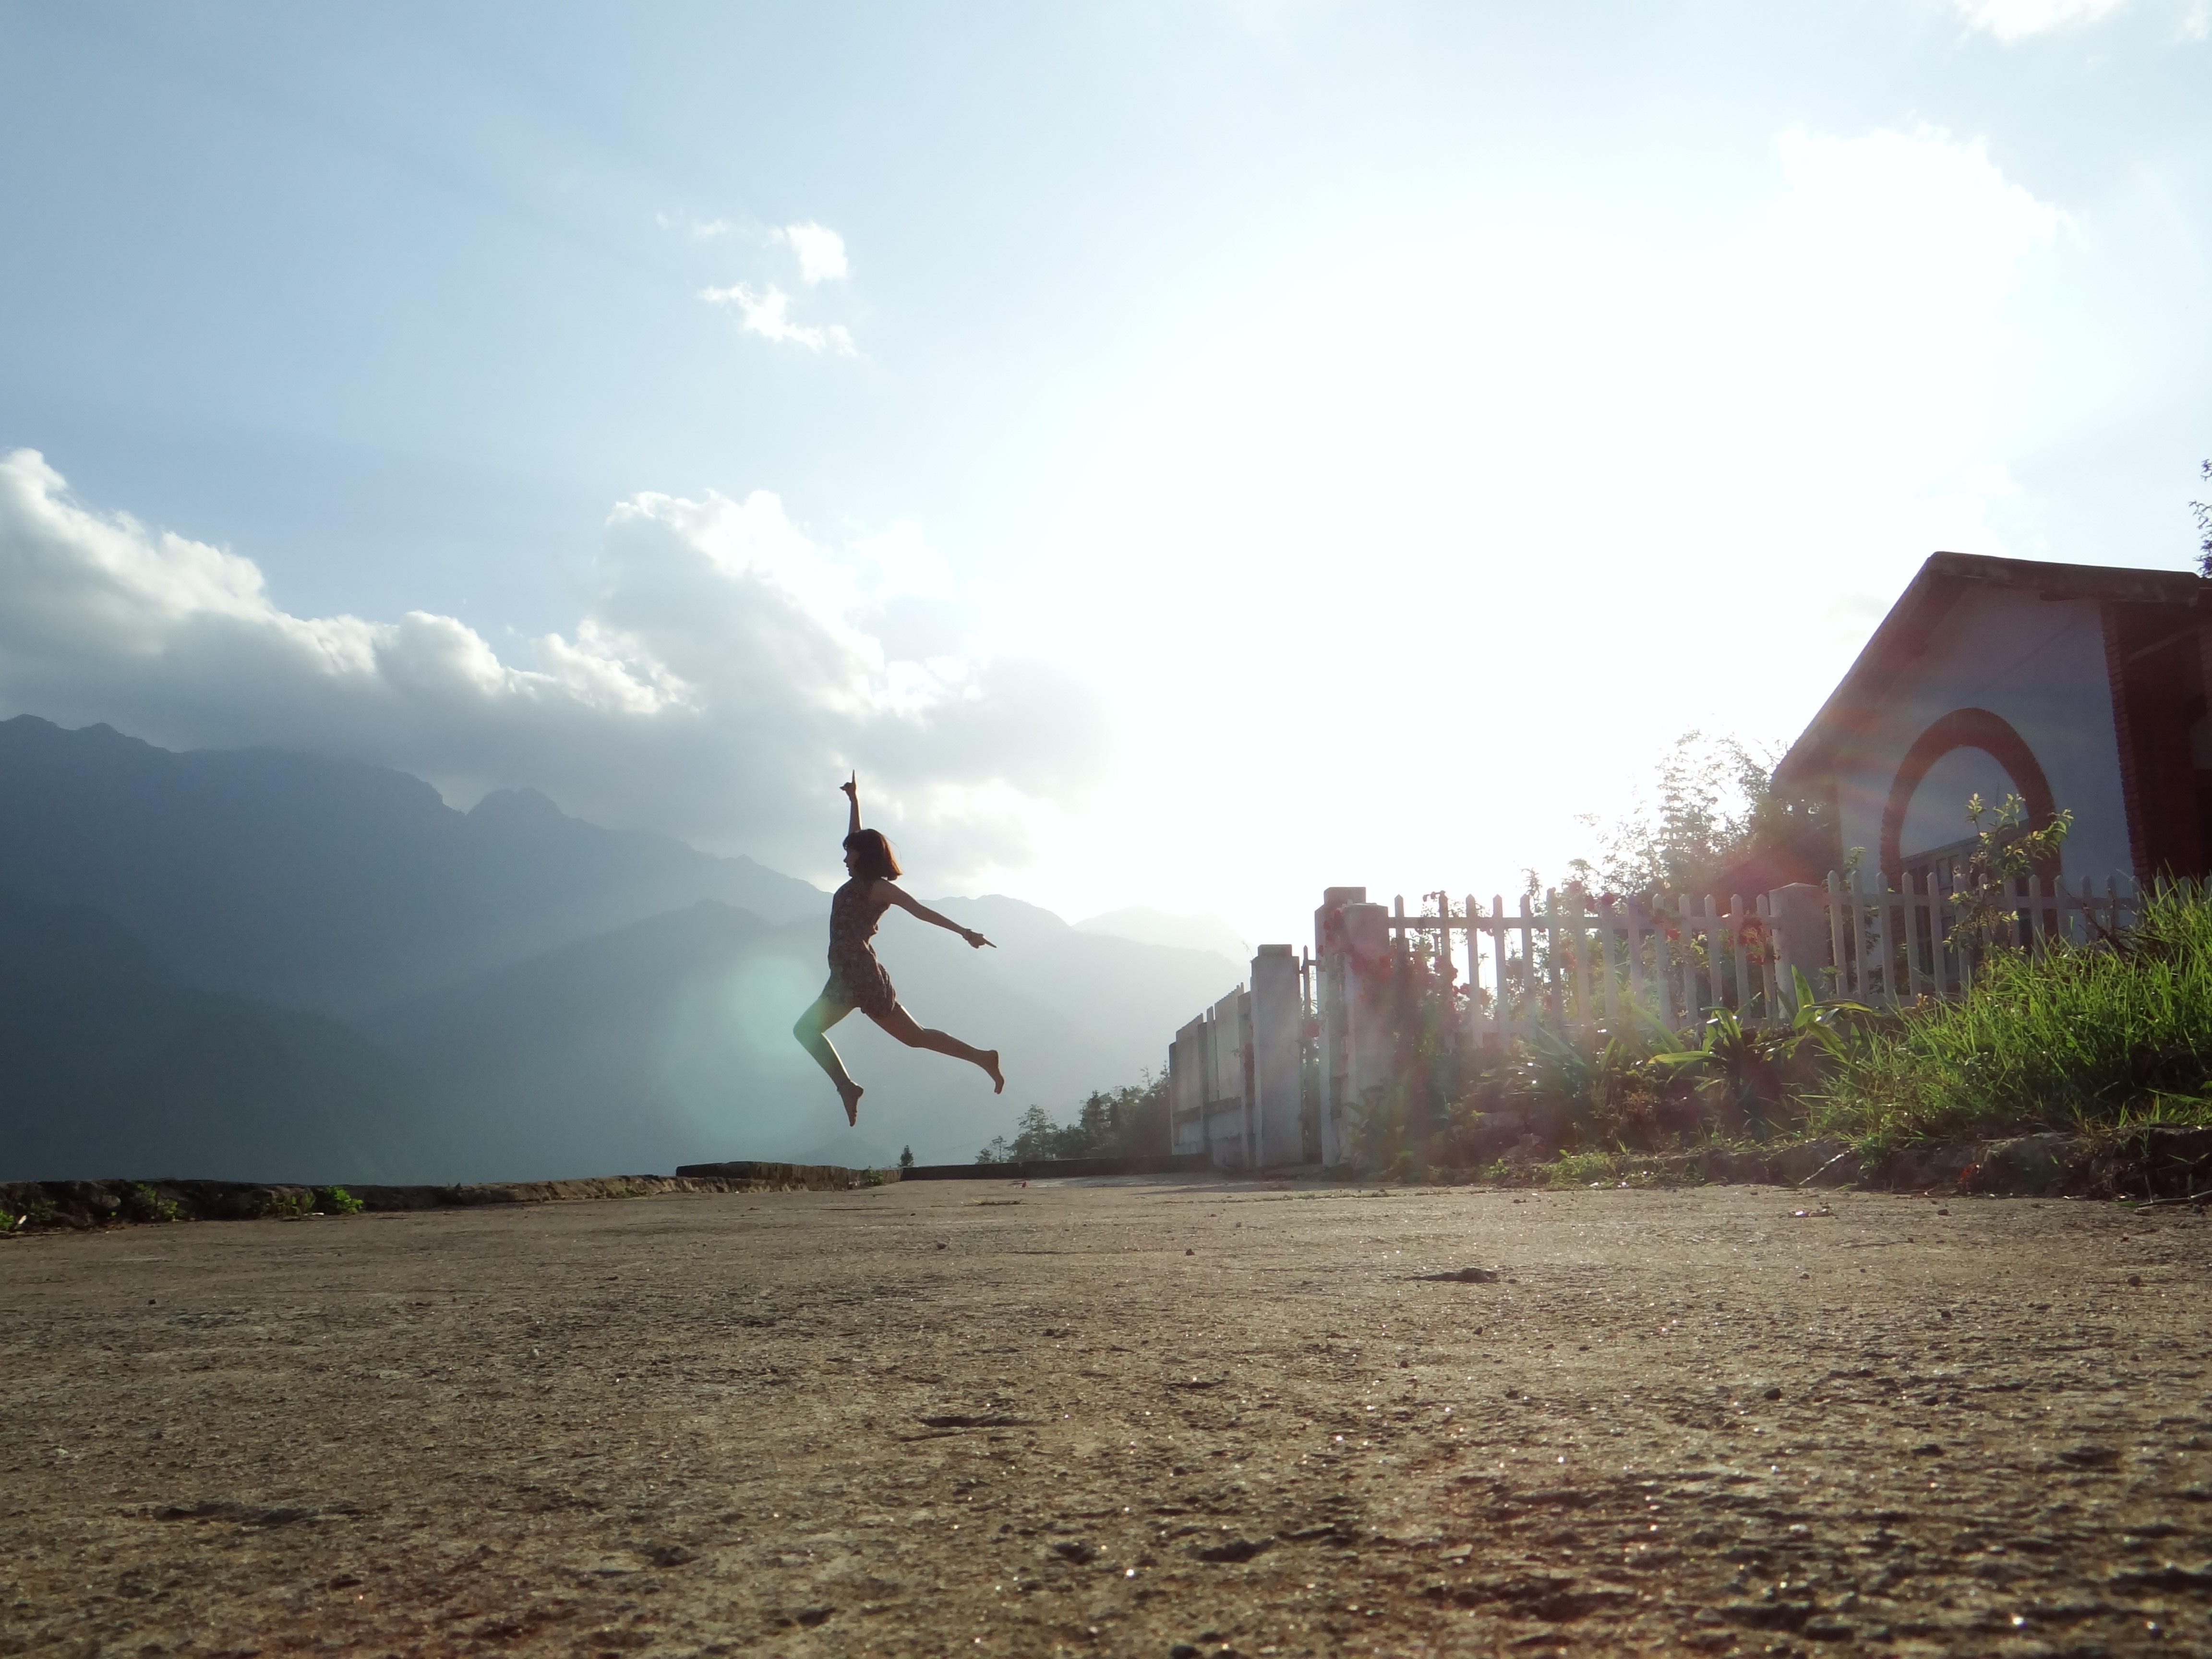
beach, sea, coast, grass, person, mountain, fence, girl, woman, sunrise, sunset, house, sunlight, morning, wave, wind, asphalt, jumping, female, ballerina, outside, free